Selman Akbulut

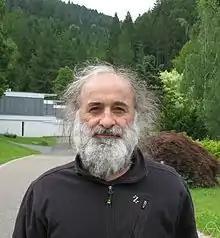
Selman Akbulut at Oberwolfach in 2012.

Selman Akbulut (born 1949) is a Turkish mathematician, specializing in research in topology, and geometry. He was a professor at Michigan State University until February 2020.